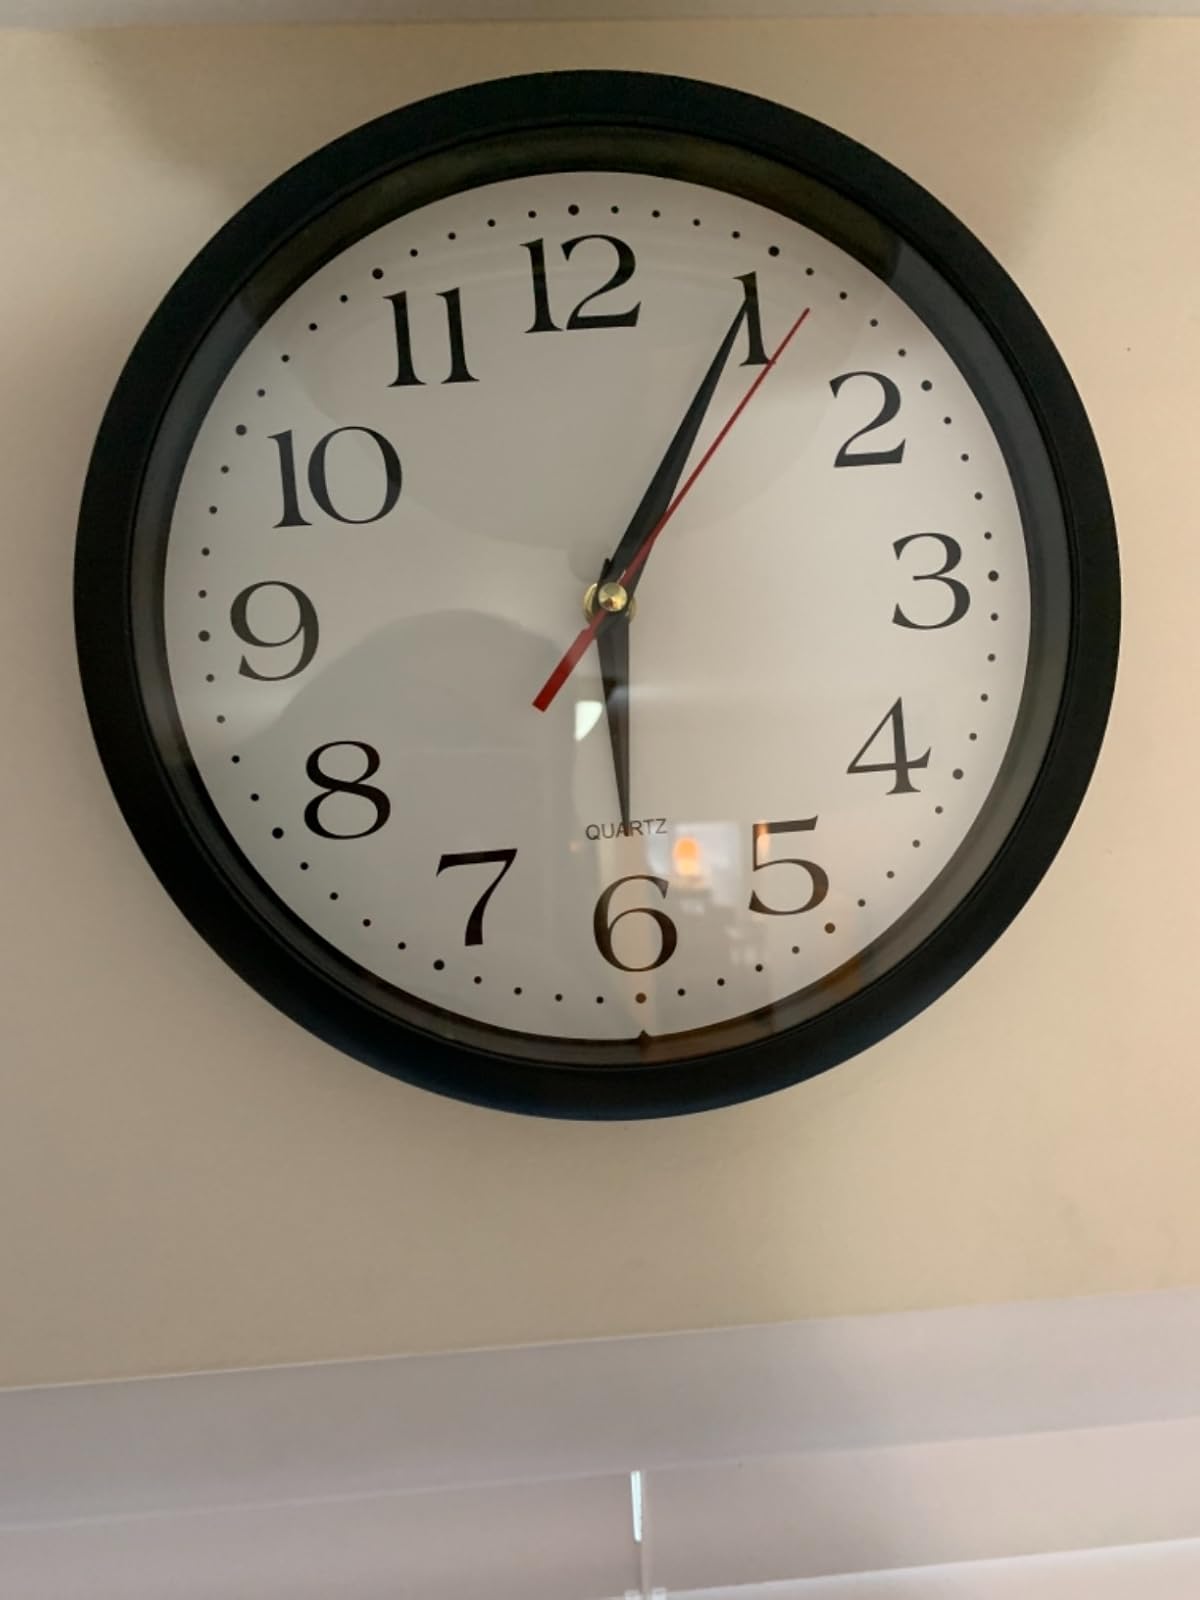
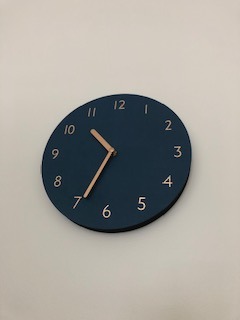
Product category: clock
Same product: no